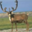
Label: deer